Canadian music genres

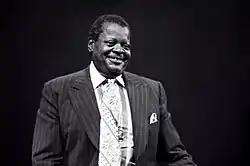
Oscar Emmanuel Peterson 1977

Jazz is a genre of African American music present in Canada since at least the 1910s. In 1919–1920, in Vancouver, Jelly Roll Morton, a New Orleans pianist, played with his band. During that period, Canadian groups such as the Winnipeg Jazz Babies and the Westmount Jazz Band of Montreal also found regional acclaim.